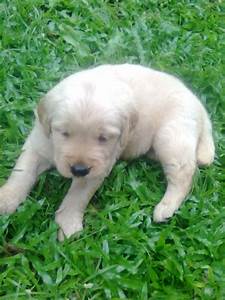
Label: cane